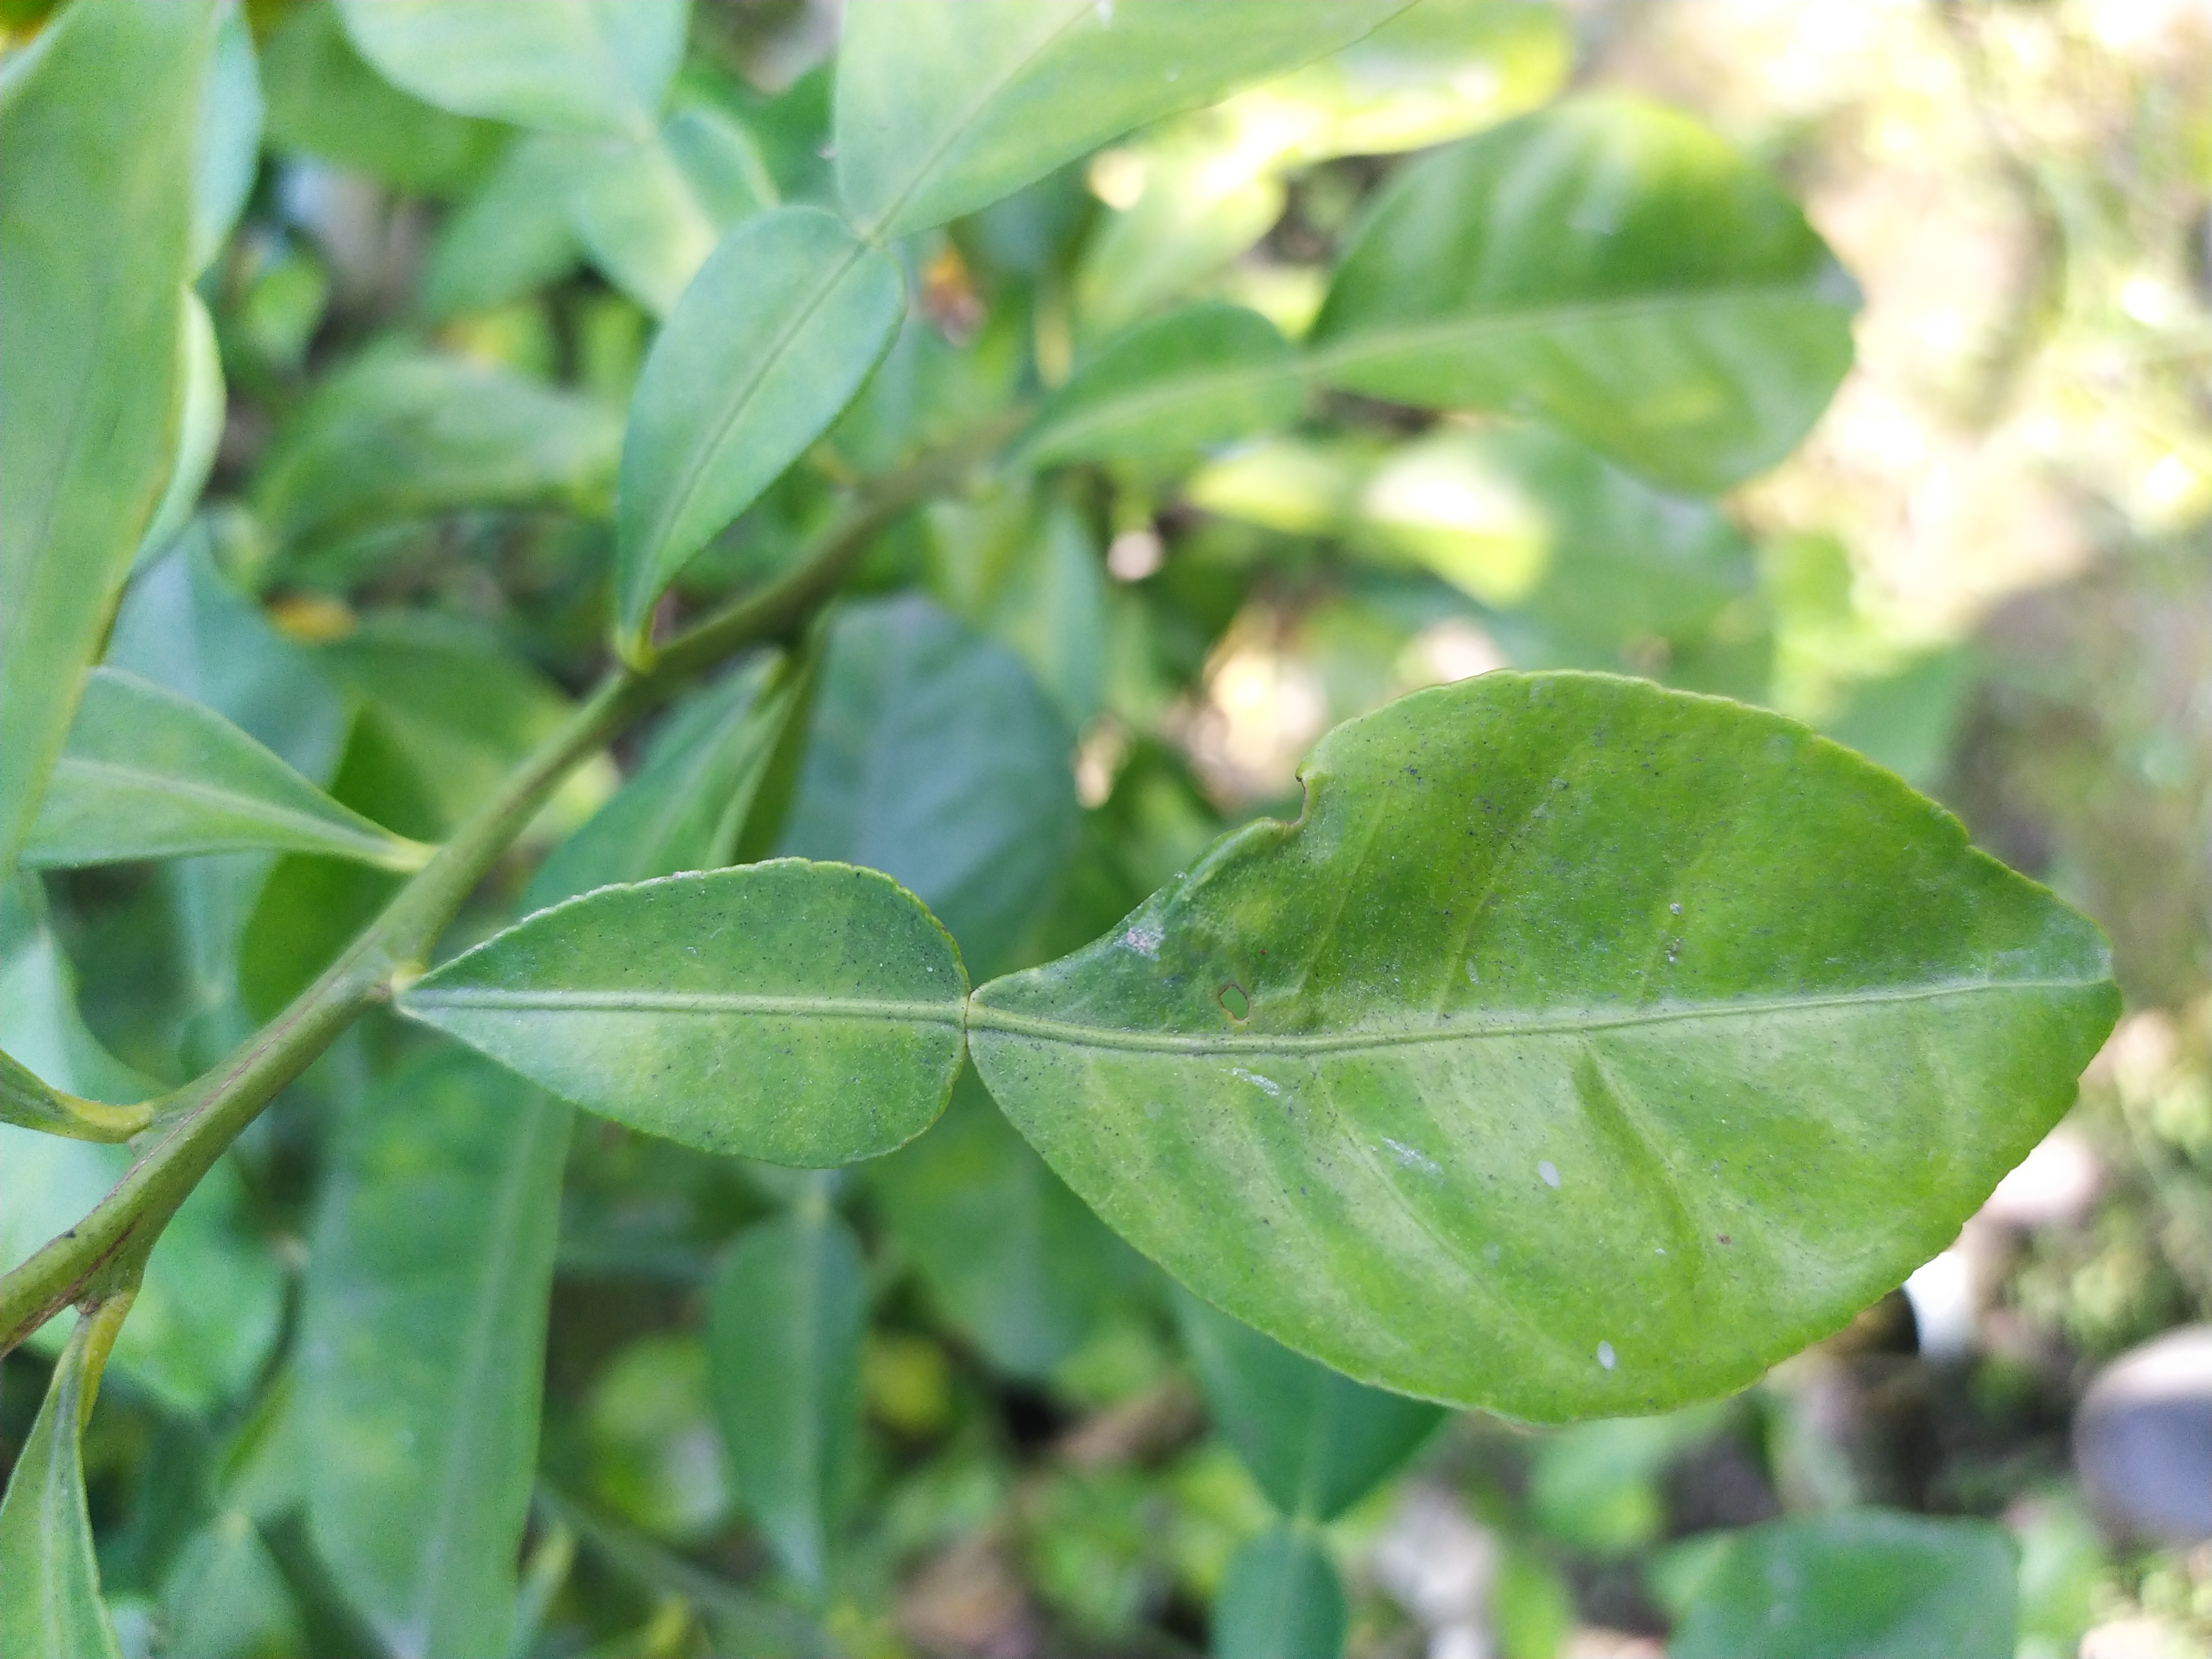
Mandarin leaf variety: Nagpuri